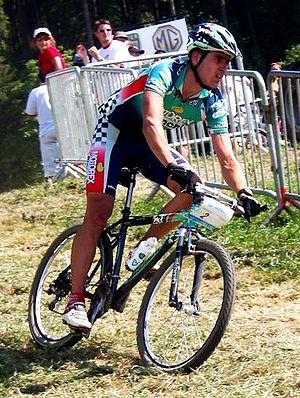
Julien Absalon au championnat de France 2003 de VTT cross-country à Métabief.
Julien Absalon, né le 16 août 1980 à Remiremont, est un coureur cycliste français spécialiste de VTT cross-country. Dans cette discipline, il est l'un des coureurs les plus titrés : double champion olympique en 2004 et 2008 ; quintuple champion du monde entre 2004 et 2007 puis 2014 ; sept fois vainqueur du classement général de la coupe du monde en 2003, de 2006 à 2009, en 2014 et 2016 ; quintuple champion d'Europe en 2006 et de 2013 à 2016 ; et quatorze fois champion de France entre 2003 et 2016. En coupe du monde, il détient le record de manches remportées avec 33 manches au total.